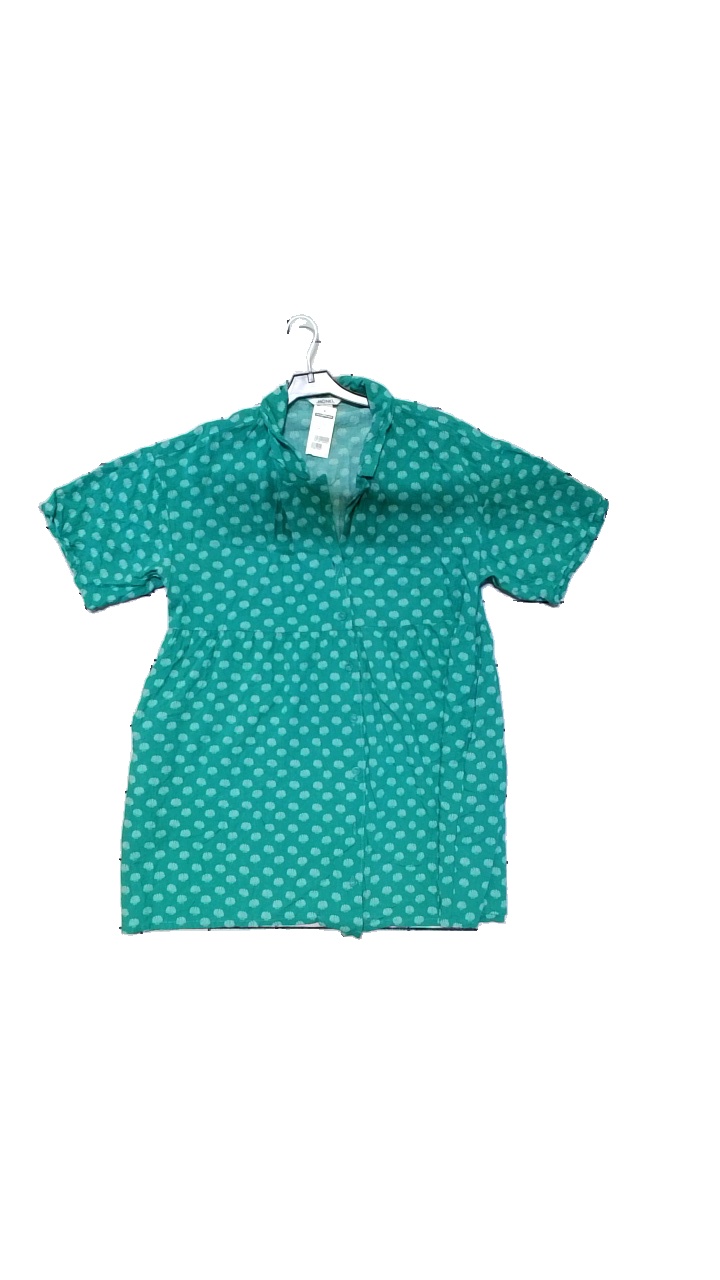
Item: Blouse (Ladies)
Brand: Monki
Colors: Multicolor, Green, White
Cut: Regular, Loose, V-collar
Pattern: Geometric print
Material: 100% viscose
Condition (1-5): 4
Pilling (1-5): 3
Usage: Reuse
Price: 50-100